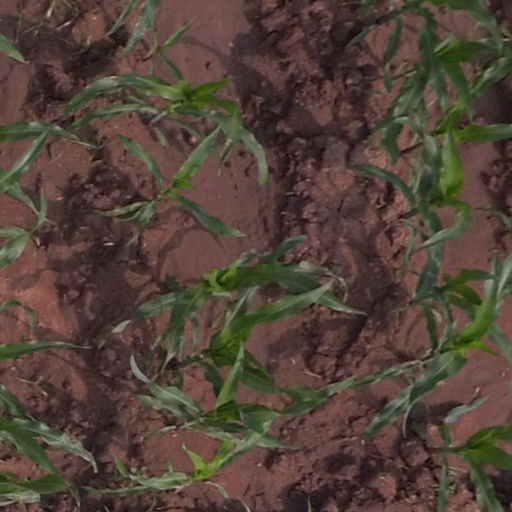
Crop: maize; corn